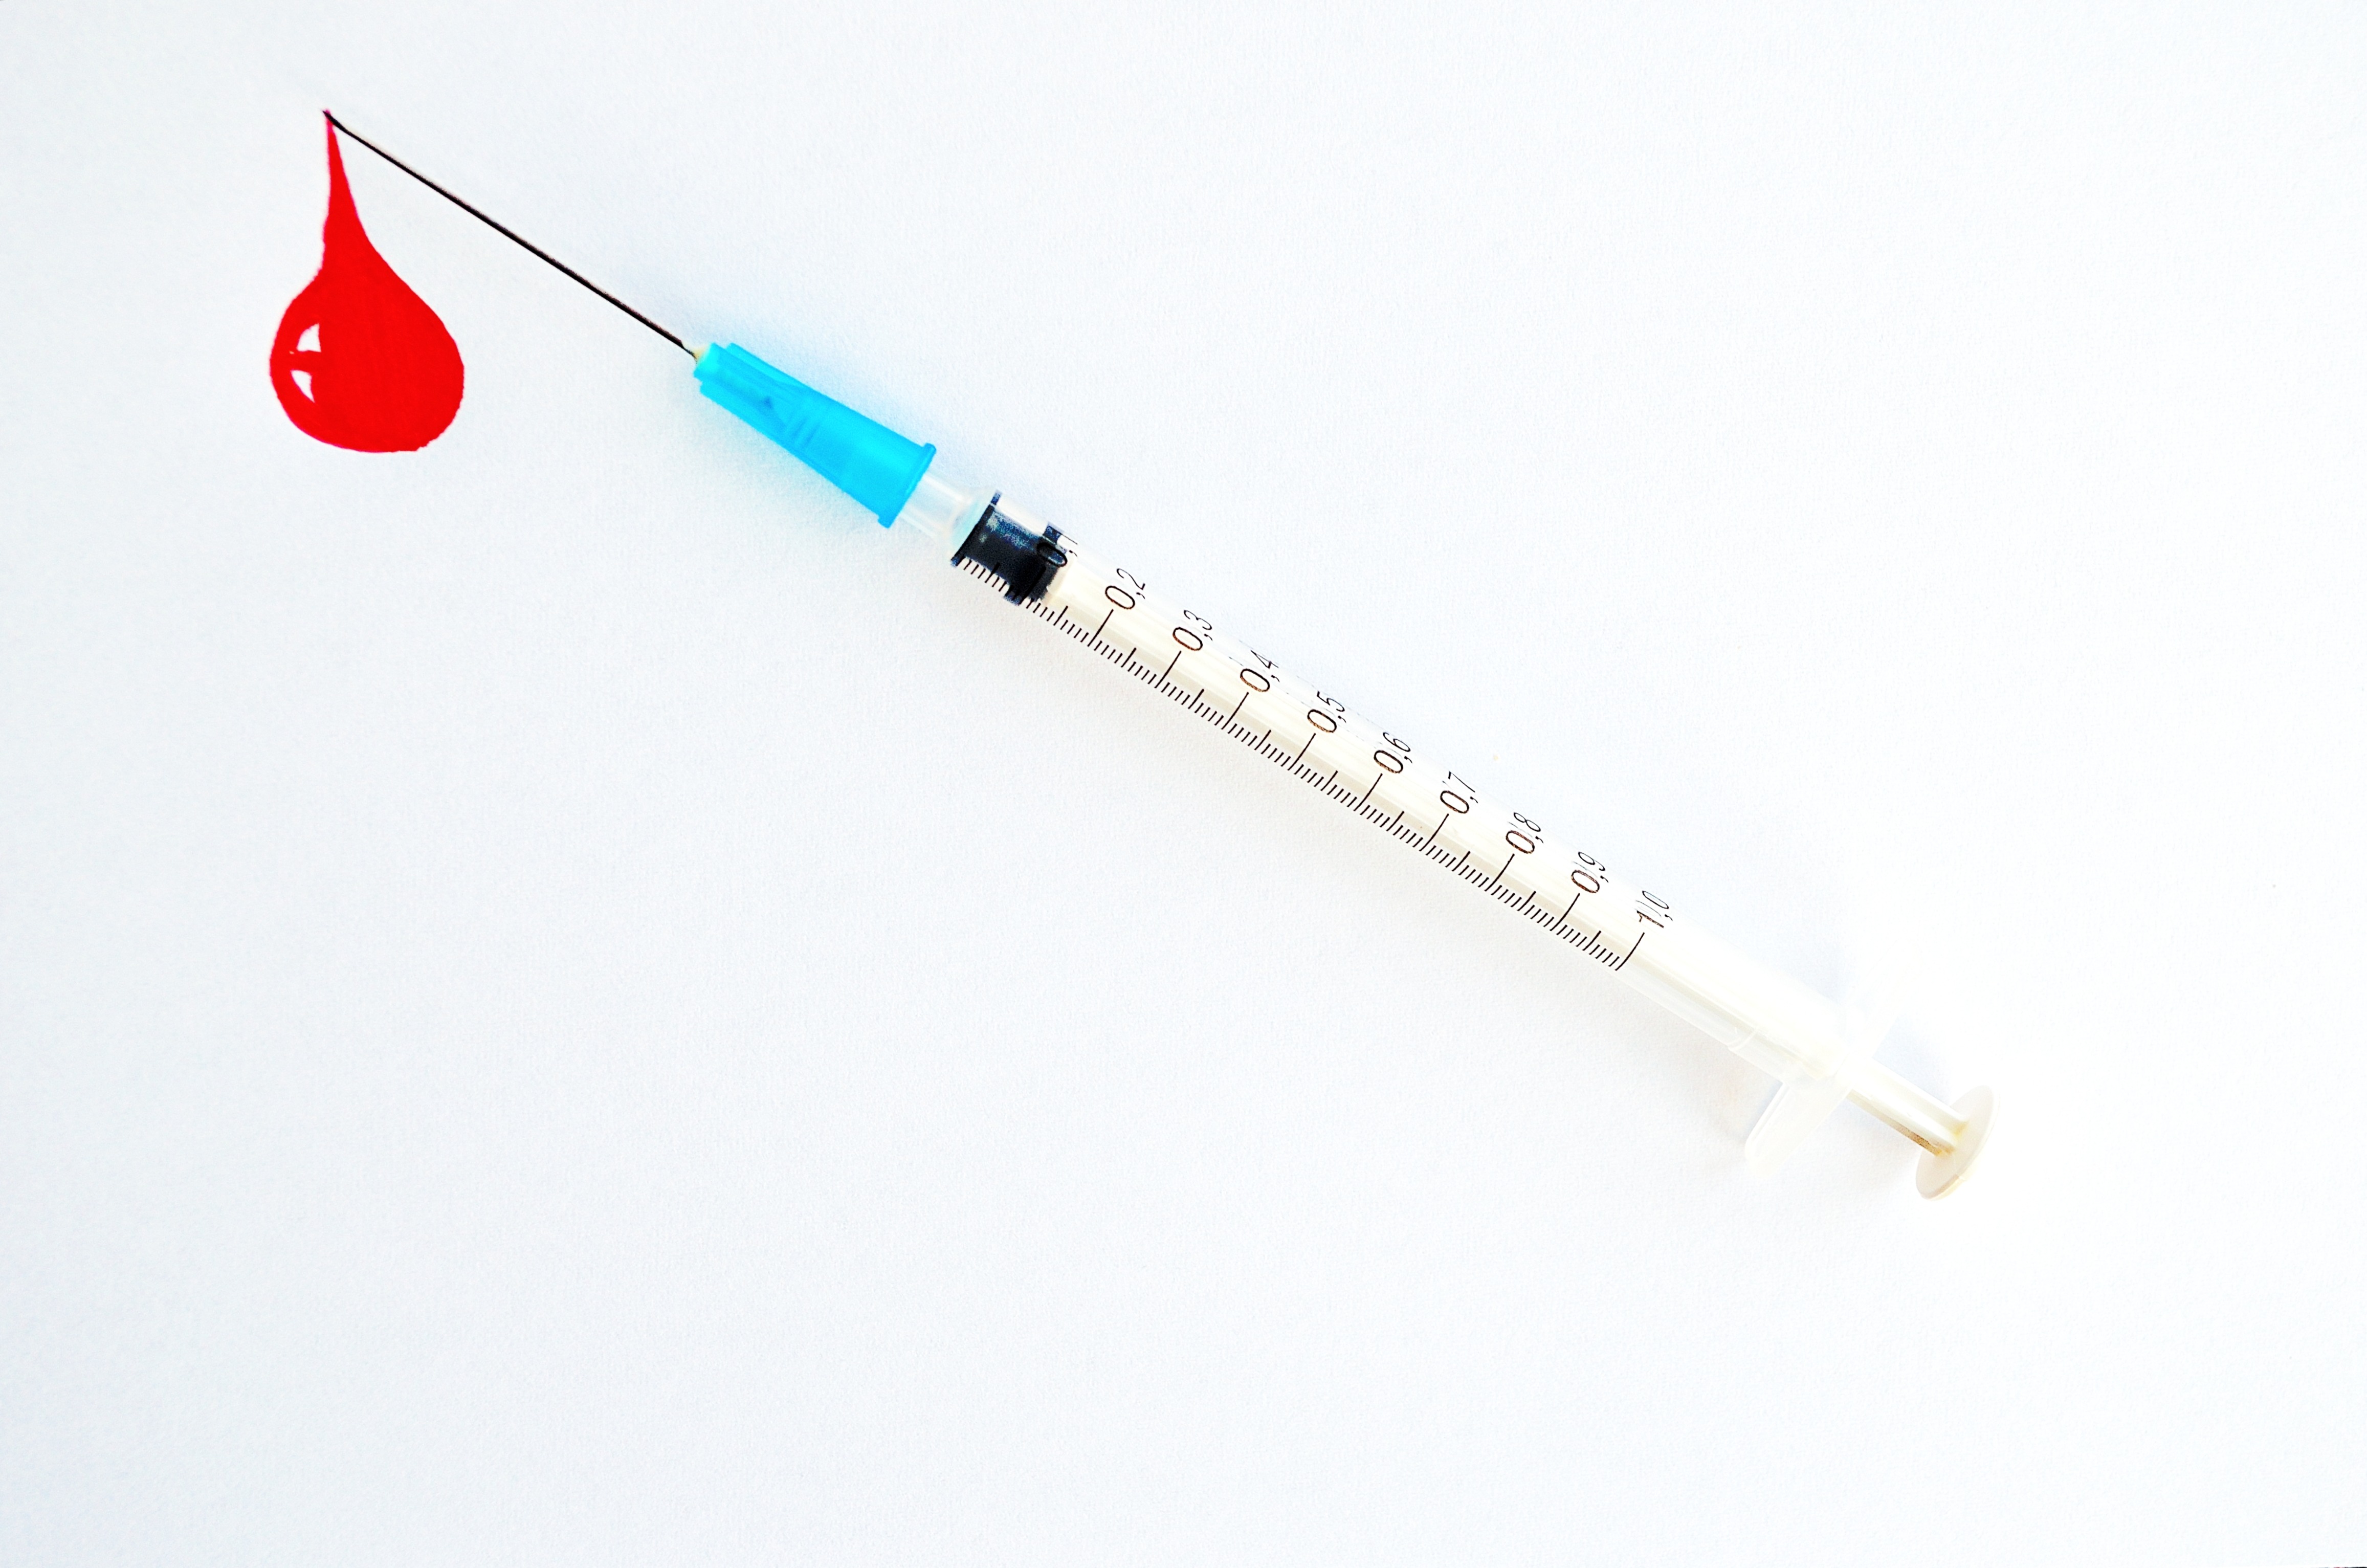
needle, group, gift, life, musical instrument, product, help, blood, background, hospital, negative, test, positive, rescue, surgery, tests